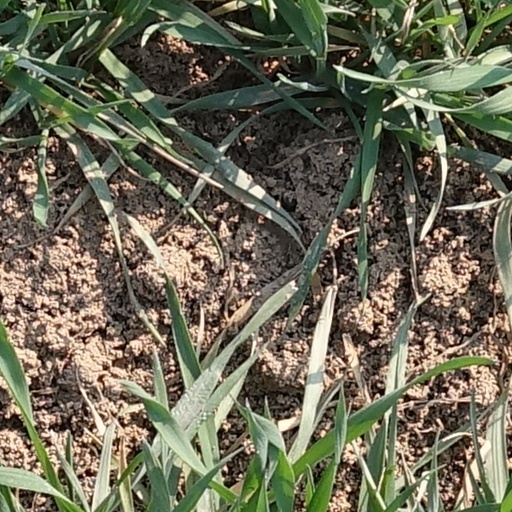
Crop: wheat